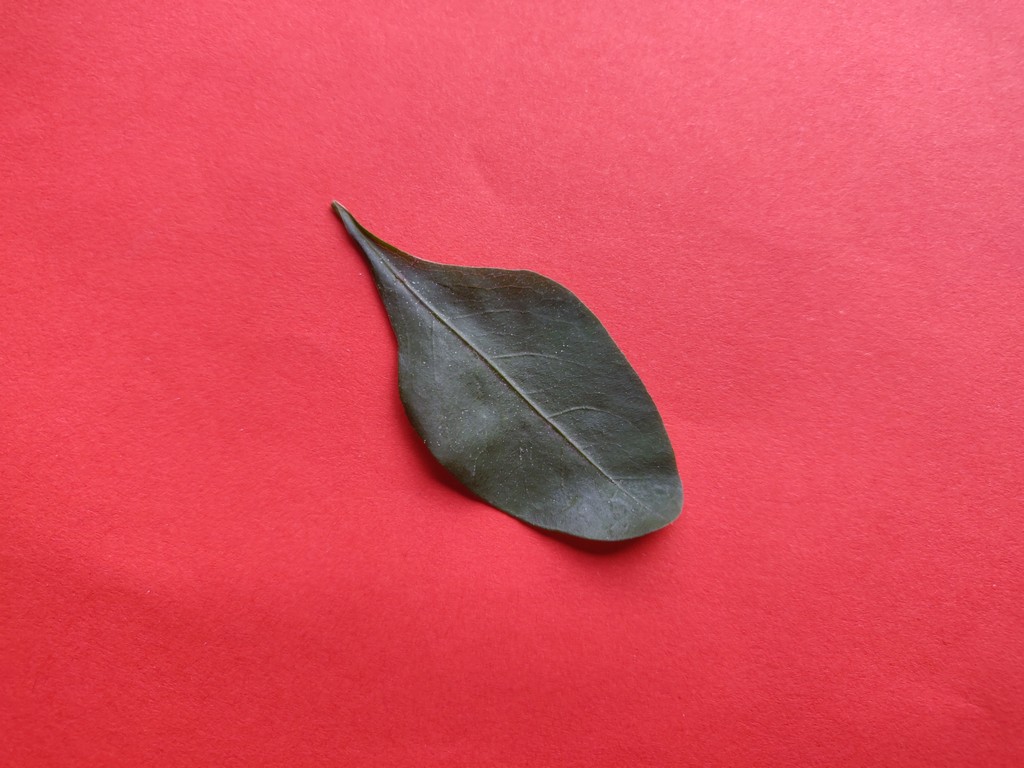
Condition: Healthy
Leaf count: single
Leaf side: front